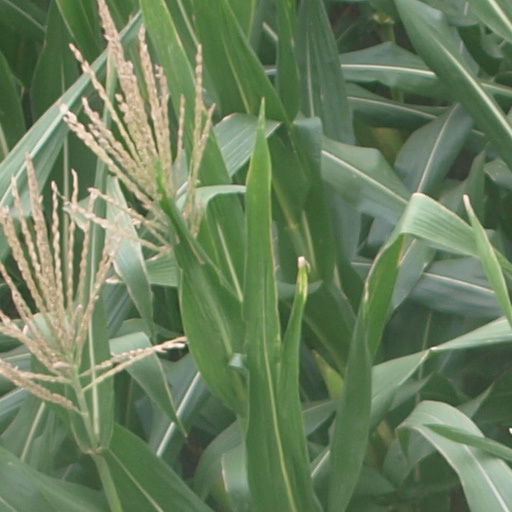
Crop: maize; corn